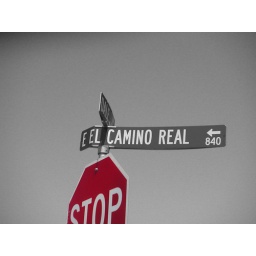
stop sign near my house